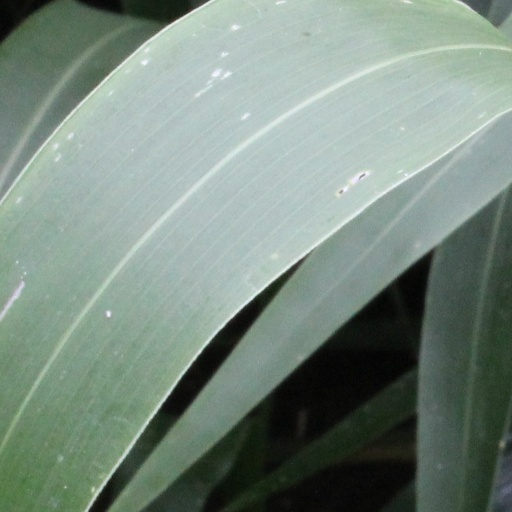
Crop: sorghum